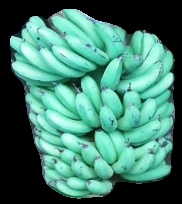
Variety: pachbale
Grade: grade1